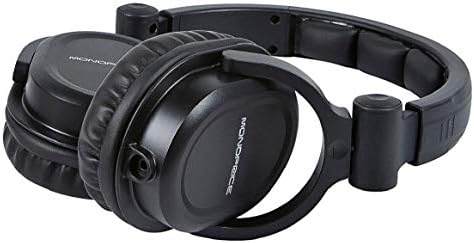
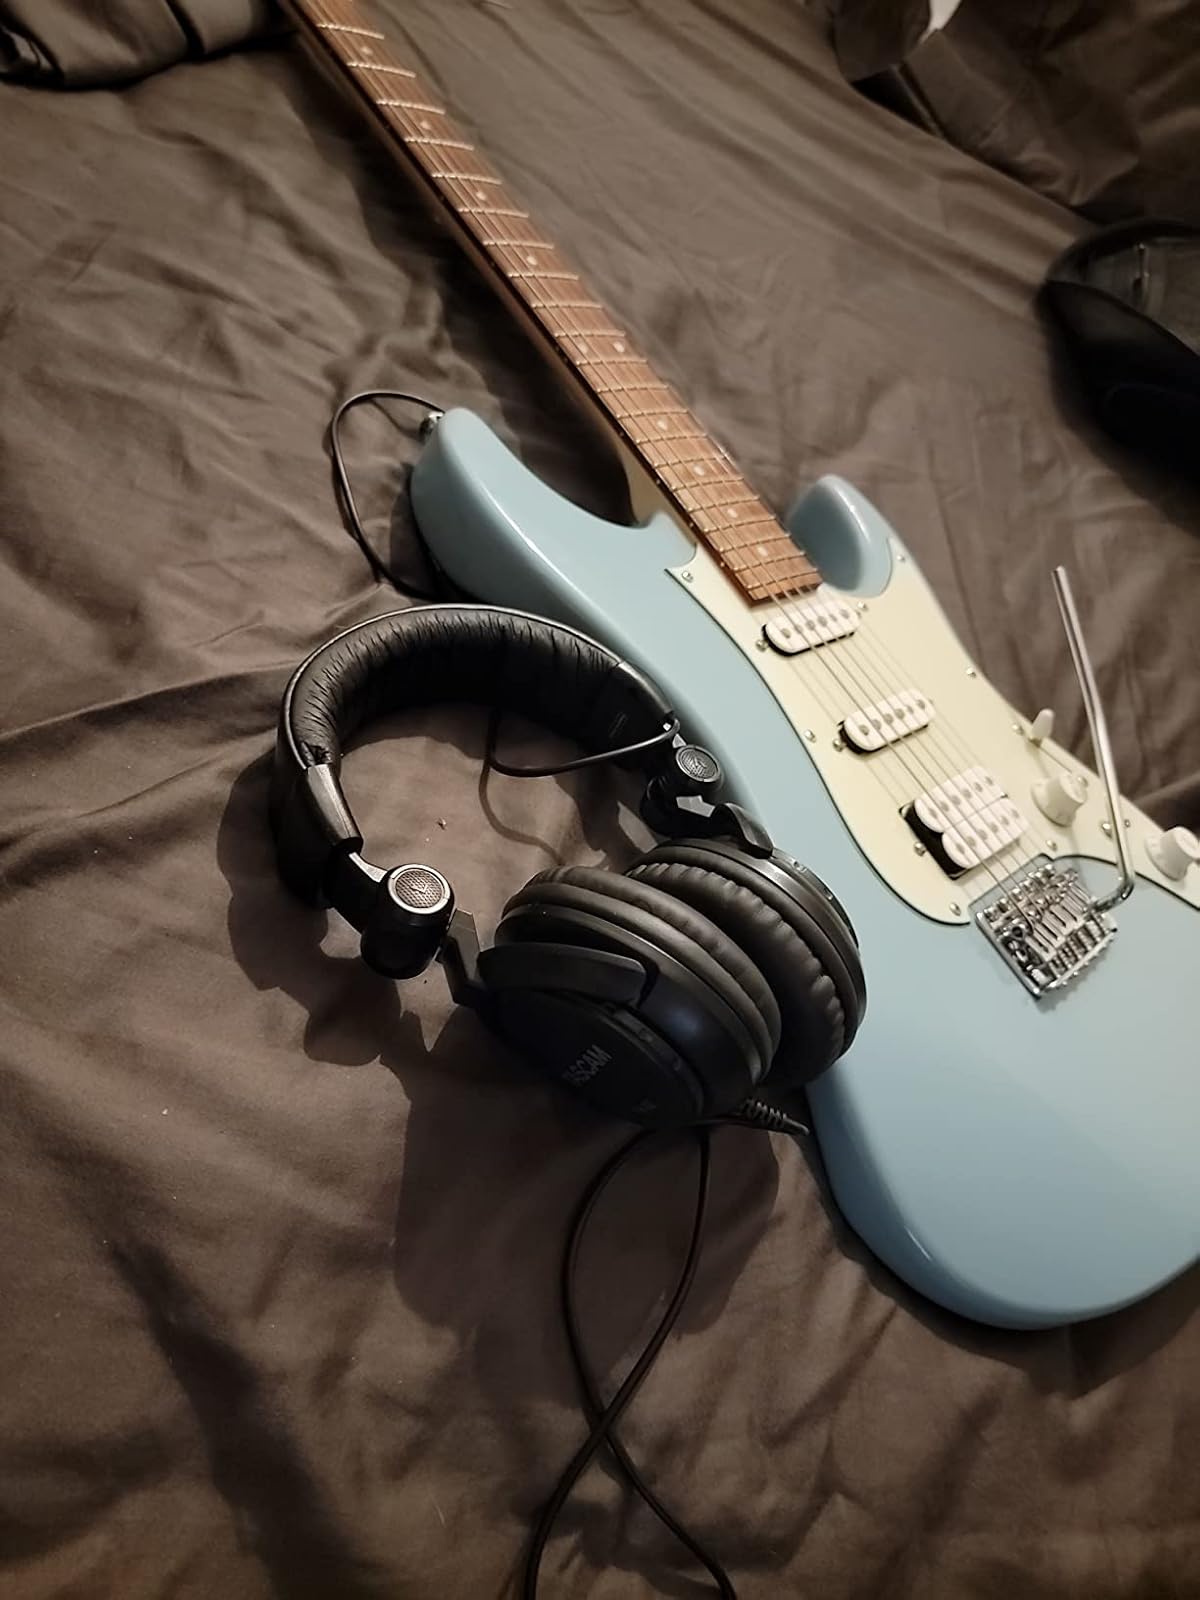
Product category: headphones
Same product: no